Gbenga Daniel

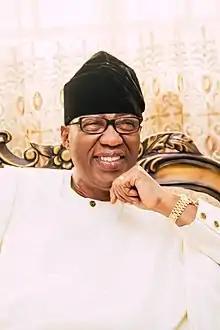

Gbenga Daniel (born 6 April 1956) is a Nigerian politician who served as Senator for Ogun East since 2023. He previously served as governor of Ogun State from 2003 to 2011.